Fidel Castro in the Cuban Revolution

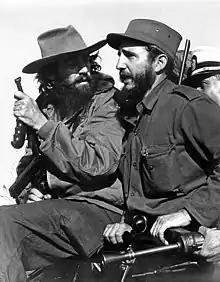
Castro (right) with fellow revolutionary Camilo Cienfuegos entering Havana on January 8, 1959

The U.S. realized that Batista would lose the war, and fearing that Castro would displace U.S. interests with socialist reforms, decided to aid Batista's removal by supporting a rightist military junta, believing that General Cantillo, then commanding most of the country's armed forces, should lead it. After being approached with this proposal, Cantillo secretly met with Castro, agreeing that the two would call a ceasefire, following which Batista would be apprehended and tried as a war criminal. Double-crossing Castro, Cantillo warned Batista of the revolutionary's intentions. Wishing to avoid a tribunal, Batista resigned on 31 December 1958, informing the armed forces that they were now under Cantillo's control. With his family and closest advisers, Batista fled into exile to the Dominican Republic with over US$300,000,000. Cantillo then entered Havana's Presidential Palace, proclaimed the Supreme Court judge Carlos Piedra as the new president, and began appointing new members of the government.